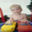
Label: boy